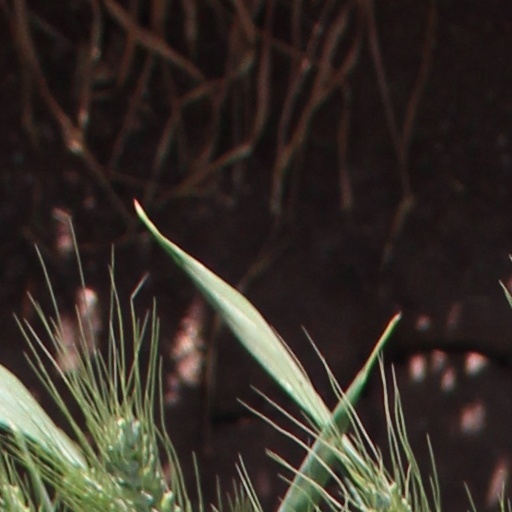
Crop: wheat